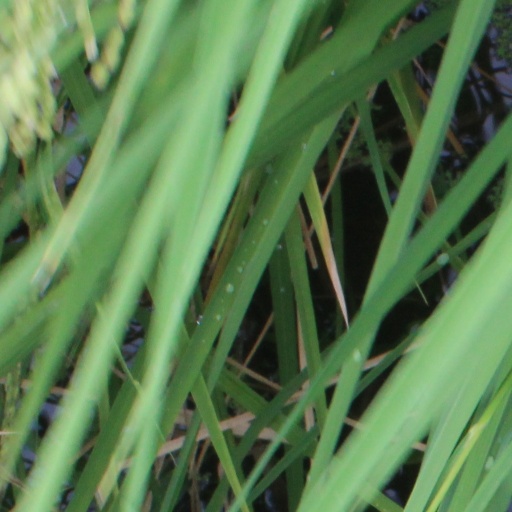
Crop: rice